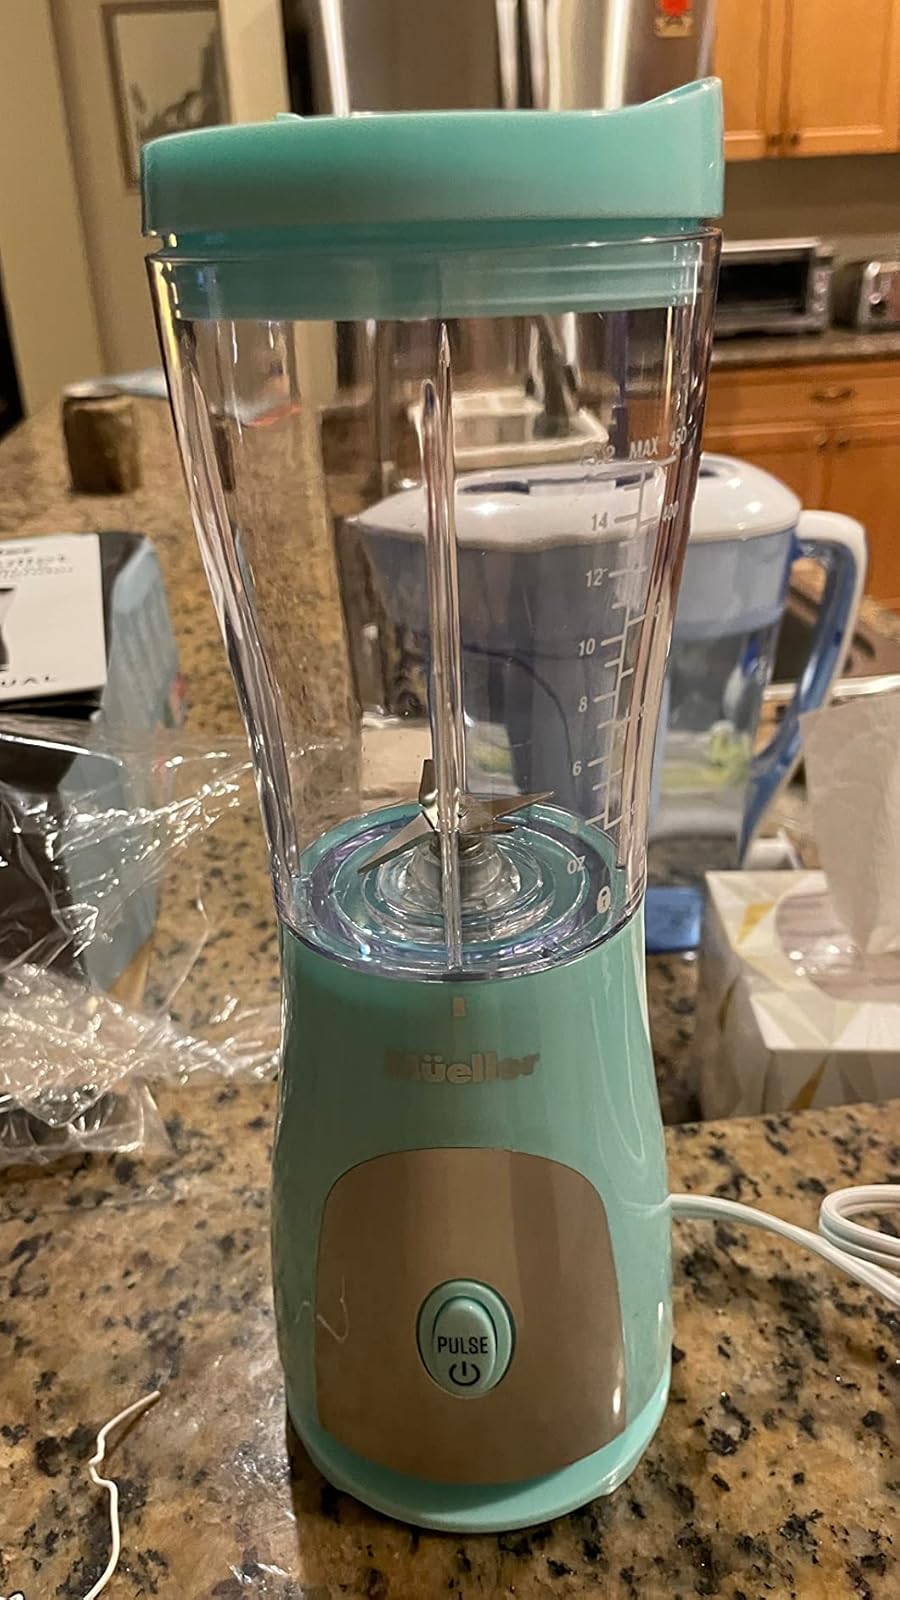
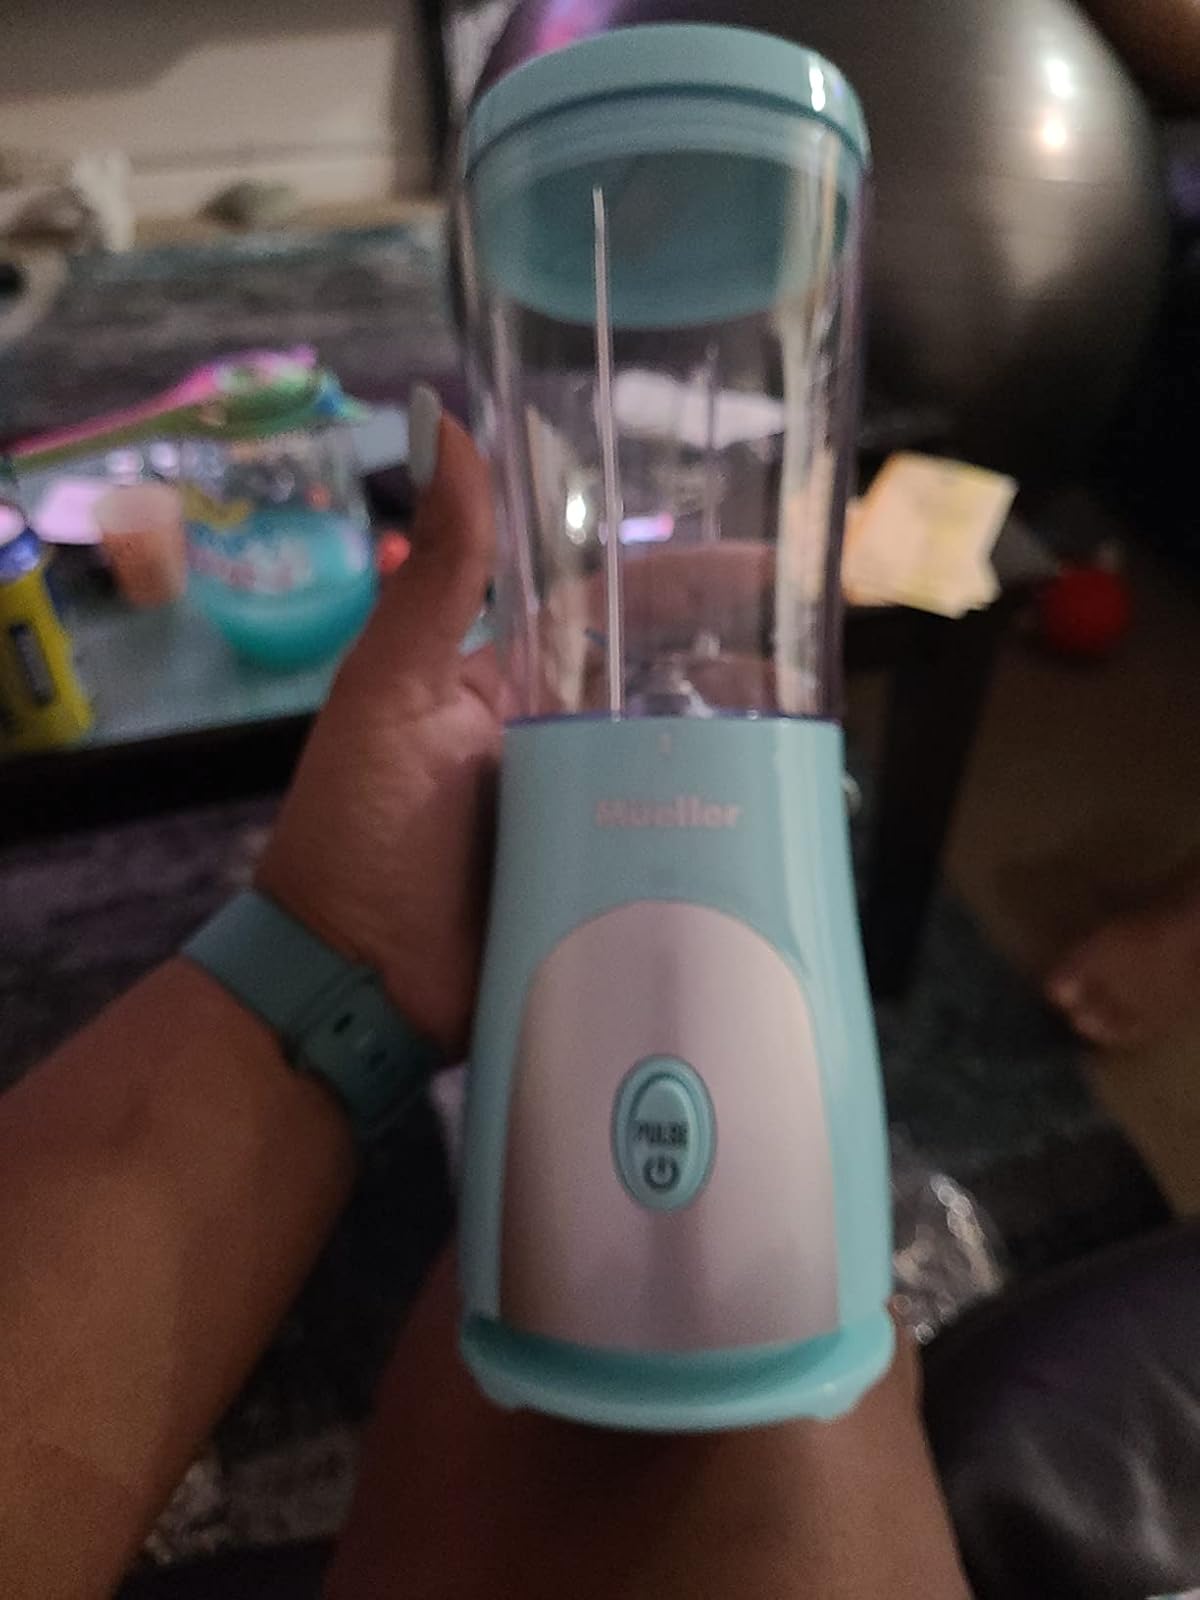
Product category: items_blender
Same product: yes